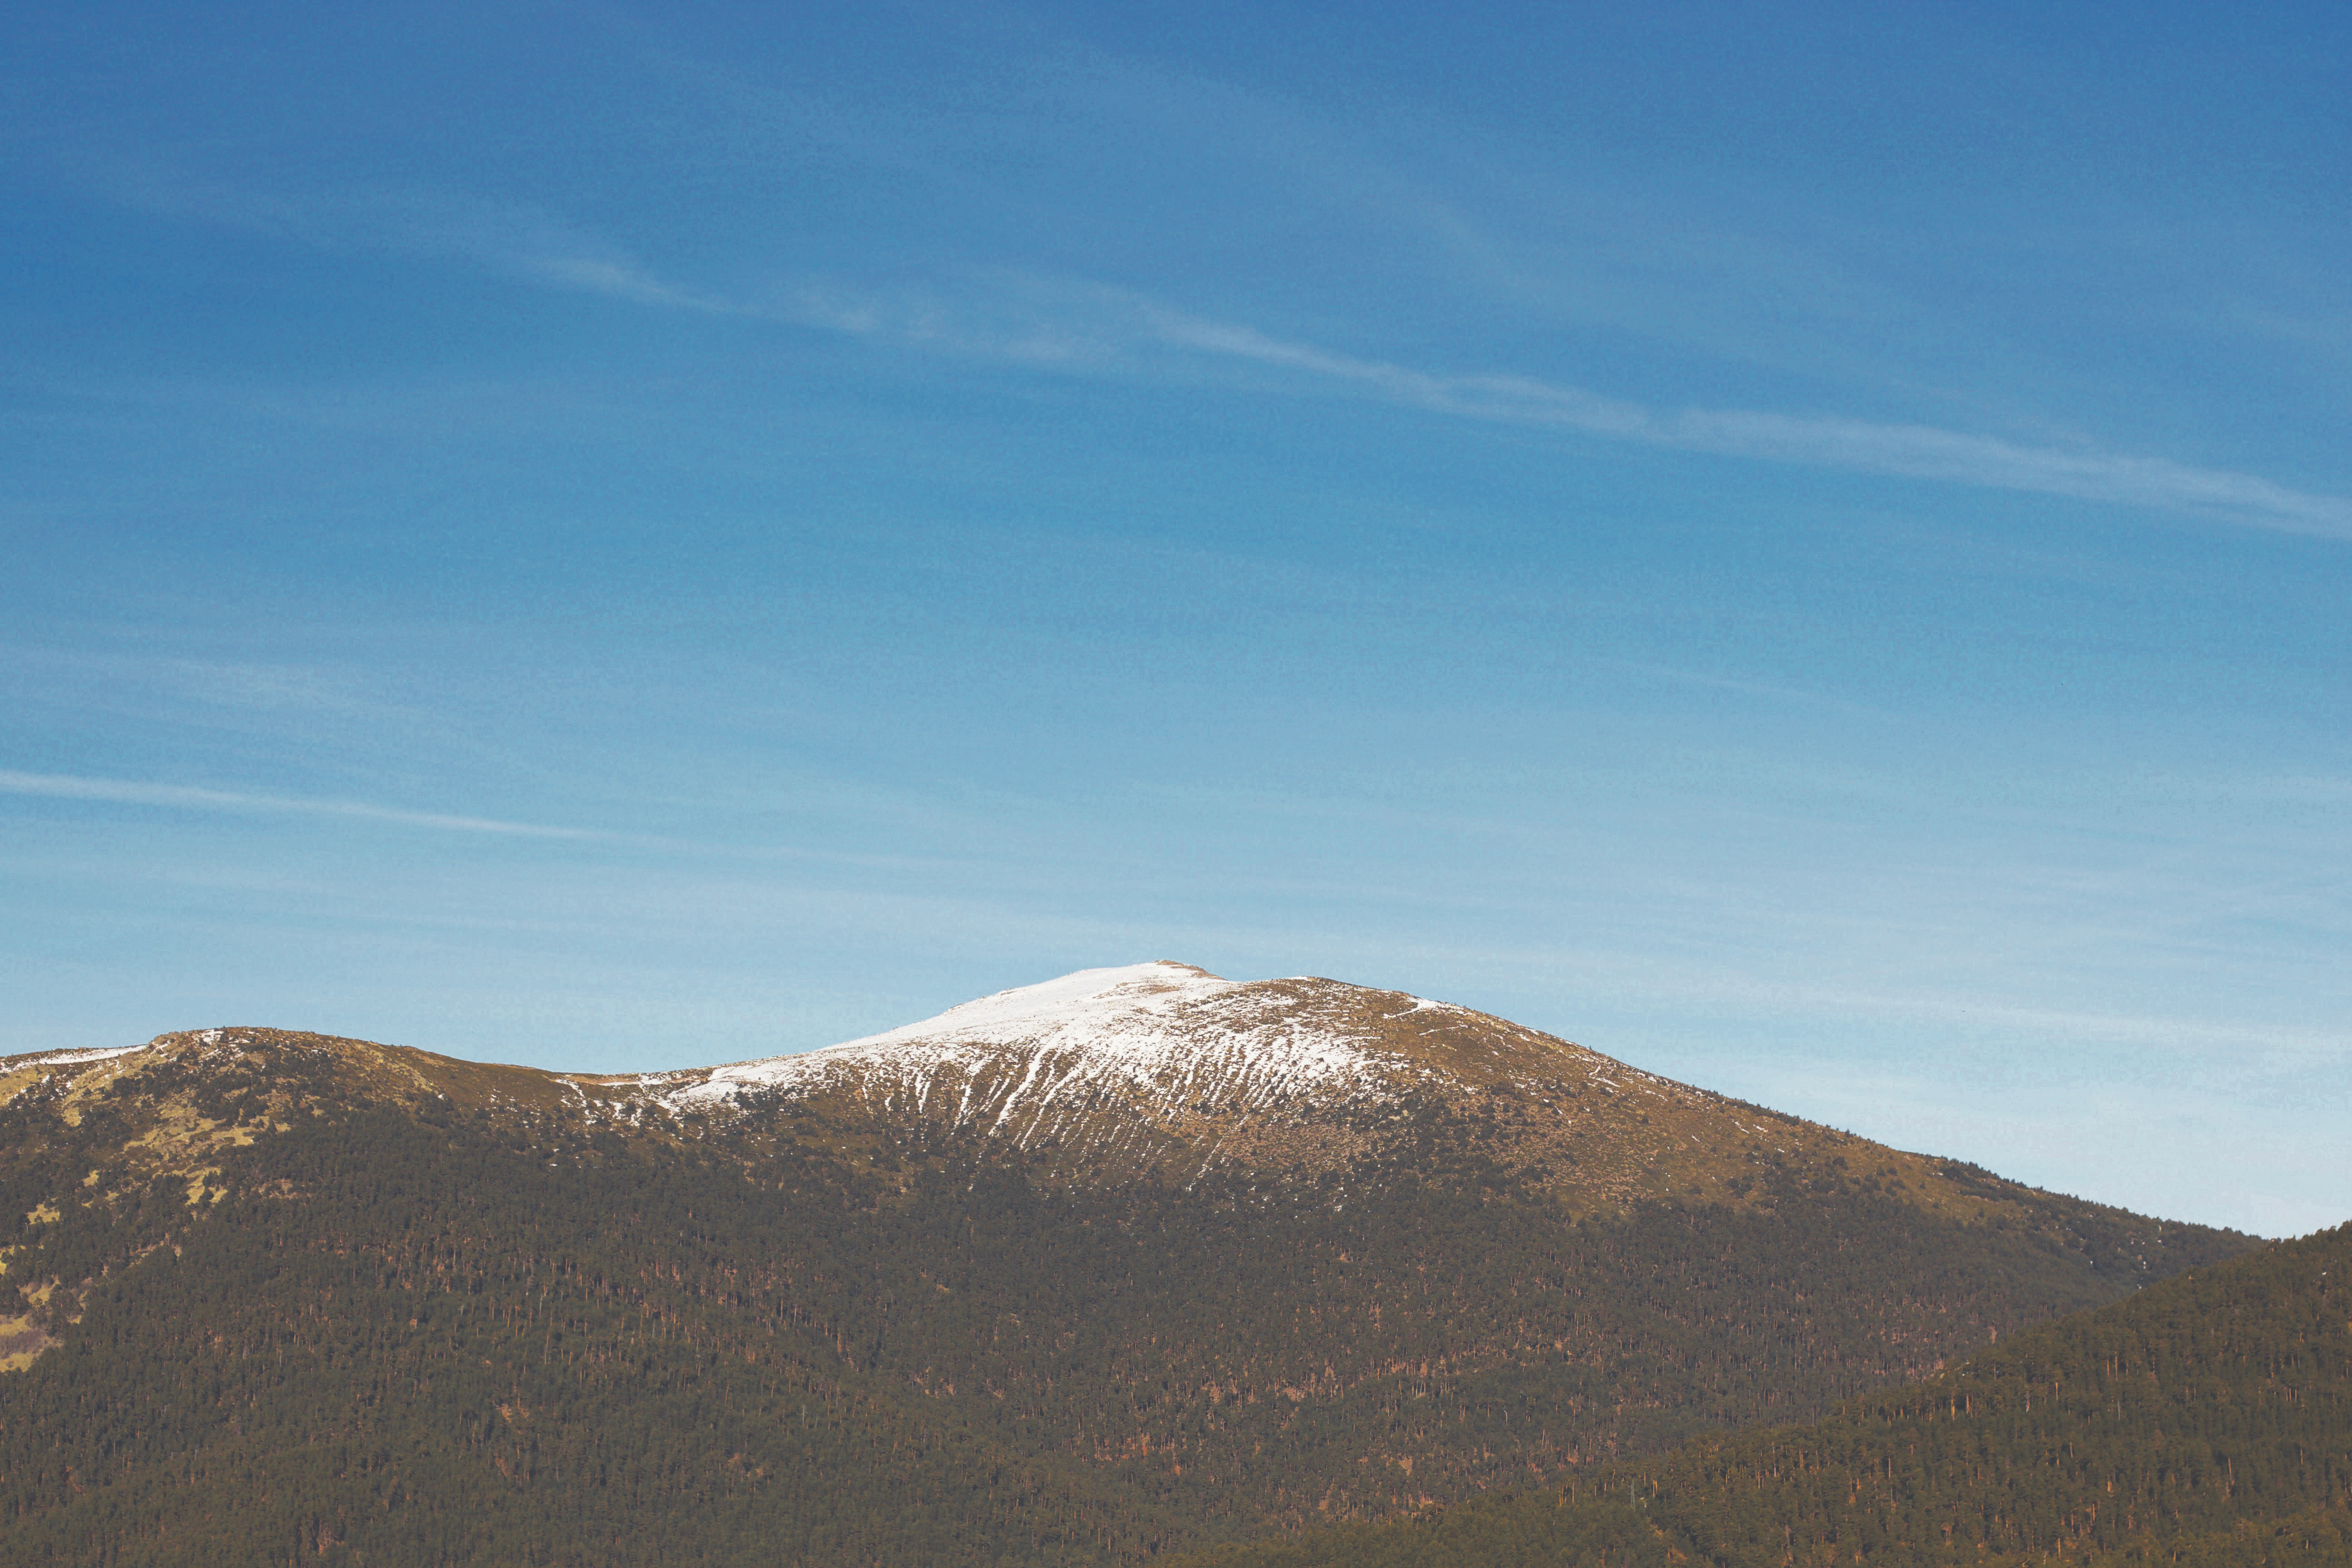
landscape, sea, horizon, mountain, snow, cloud, sky, hill, mountain range, ridge, summit, plateau, fell, ecosystem, landform, geographical feature, mountainous landforms